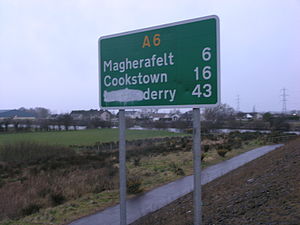
Londonderry
Hærværk har ændret bynavnet på dette skilt fra Londonderry til Derry.
Londonderry er en by med omkring 84.000 indbyggere i Nordirland. Byen er formentlig mest kendt for at have en meget central rolle i konflikten i Nordirland. Det ses bl.a. af dens navnestrid, som er en symbolsk del af konflikten. Byens officielle navn er Londonderry, men de, der ønsker, at Nordirland skal forenes med Republikken Irland, bryder sig ikke om navneligheden med Storbritanniens hovedstad London og foretrækker derfor bynavnet Derry.